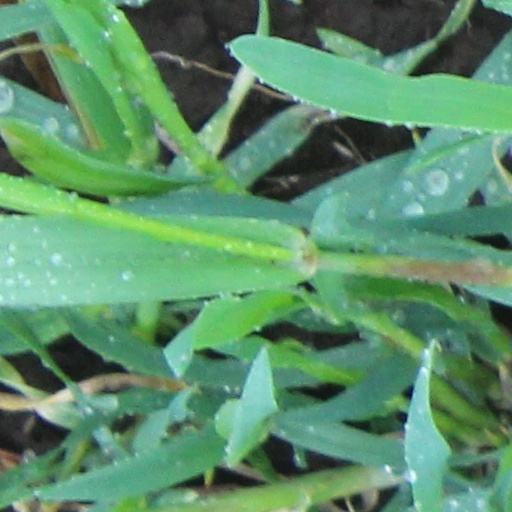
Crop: wheat